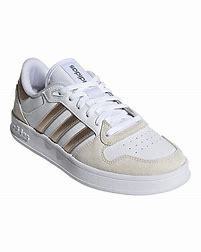
Brand: Adidas
Model: Breaknet